Israeli Navy

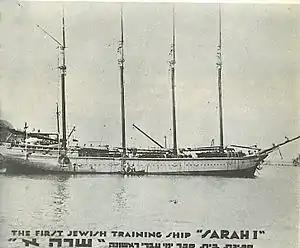
"Sarah I", a four-masted schooner of 750 tons used as a training ship by the Betar Naval Academy.

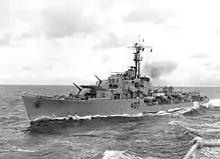
INS "Eilat", ex-Royal Navy sold to Israel in 1955

The origins of the Israeli Navy lay in the founding of the Betar Naval Academy, a Jewish naval training school established in Civitavecchia, Italy, in 1934 by the Revisionist Zionist movement under the direction of Ze'ev Jabotinsky, The Academy trained cadets from all over Europe, Palestine and South Africa and produced some of the future commanders of the Israeli Navy. In September 1937, the training ship "Sarah I" visited Haifa and Tel Aviv as part of a Mediterranean tour.